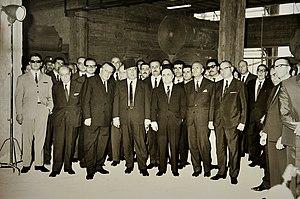
Dans l'une de ses usines
Boutros el-Khoury, né à Karm Saddé en 1907 et mort le 18 novembre 1984 à Beyrouth, à l'âge de 77 ans, est un homme d’affaires, banquier et industriel libanais. Véritable autodidacte, il réussit à fonder un empire commercial et industriel et devient l’une des plus grandes fortunes libanaises dans les années 1950-1970. Il est une figure importante de l’élite dirigeante libanaise dans la deuxième moitié du 20e siècle. Son influence est telle qu’il participe à l’élaboration de certaines législations économiques, et use de son expertise lors de la résolution de grandes crises nationales.